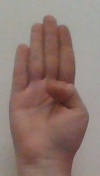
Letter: kaaf